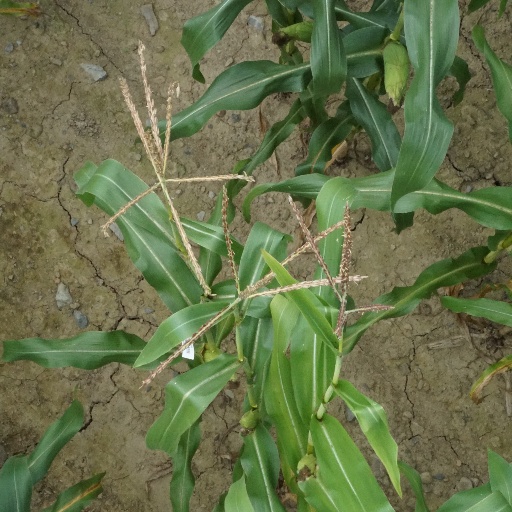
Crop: maize; corn